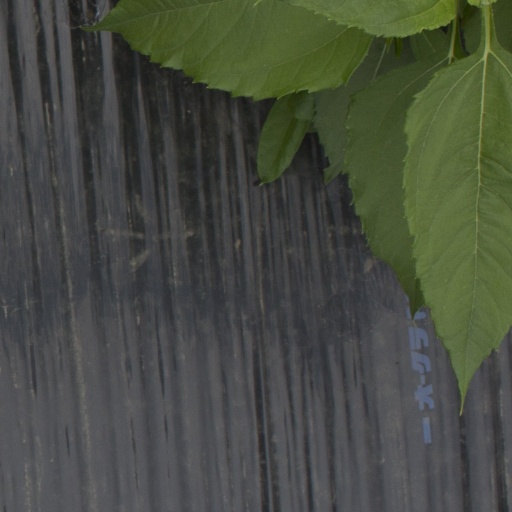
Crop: Jerusalem artichoke